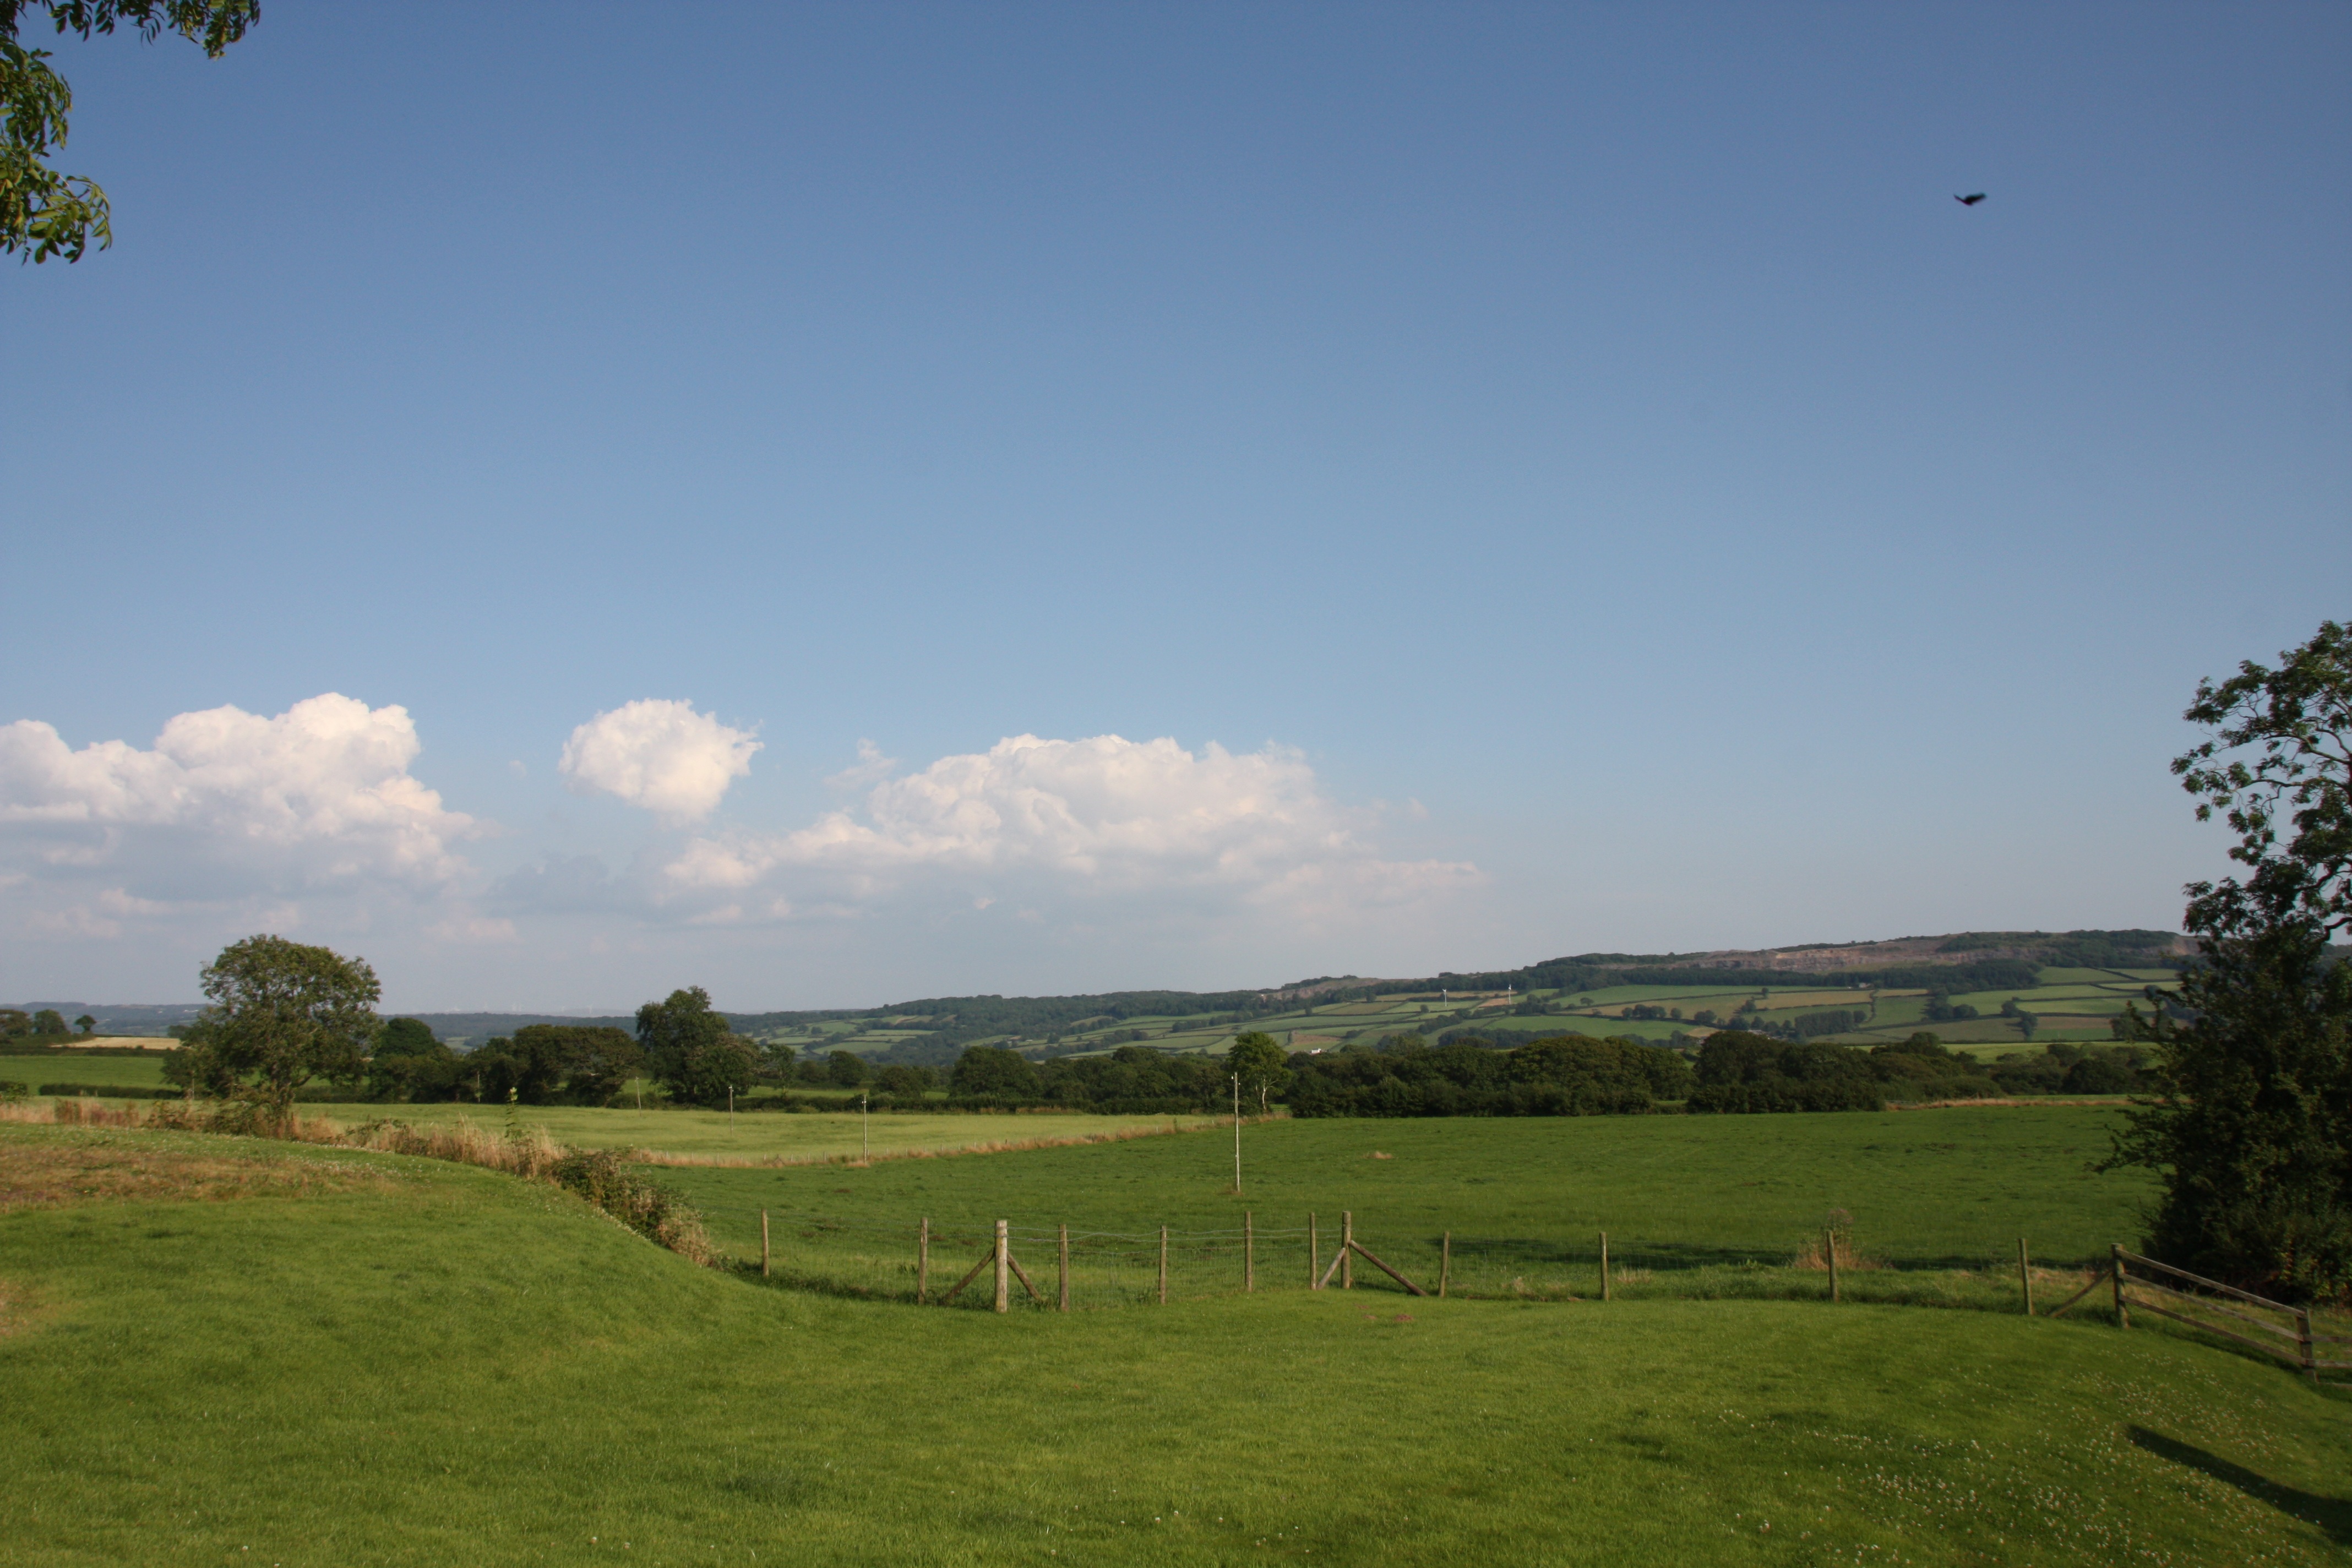
landscape, tree, nature, grass, horizon, cloud, sky, field, farm, meadow, prairie, hill, green, pasture, sheep, agriculture, eat, plain, graze, wales, grassland, plateau, ecosystem, flower meadow, rural area, reported